Cannabis in Seychelles

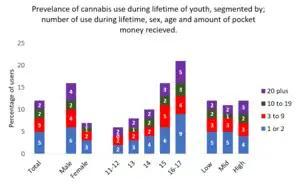
Overall the proportion of use amongst youth increased substantially with age and was more evident within males.

The Seychelles 2015 GSHS indicated that 12% of Seychellois youth aged 11–17 reported having used cannabis in their lifetime. By gender, 16% of males reported trying the drug, compared with 6% of females. The 2015 GSHS also indicated that the prevalence of cannabis use amongst respondents grew with age, with 6% of 11–12 year olds having tried cannabis at least once, compared with 14% of 16–17 year olds. The amount of pocket money received by the students had a negligible effect on their reported cannabis consumption.